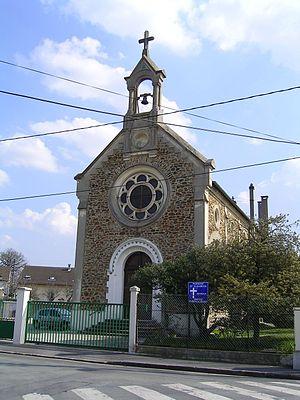
Sevran est une commune française située dans le département de Seine-Saint-Denis, en région Île-de-France. Autrefois petit village de la plaine de France, la commune a connu un développement spectaculaire durant les années 1960 et 1970, faisant quadrupler sa population en moins de quarante ans. La ville abrite sur une partie de son territoire le parc forestier de la poudrerie nationale de Sevran-Livry.
L'église Sainte-Élisabeth de Freinville est un lieu de culte catholique romain à Sevran en Seine-Saint-Denis.
Églises possédant un clocher-mur, ou clocher à peigne, clocher-arcade ou campenard.